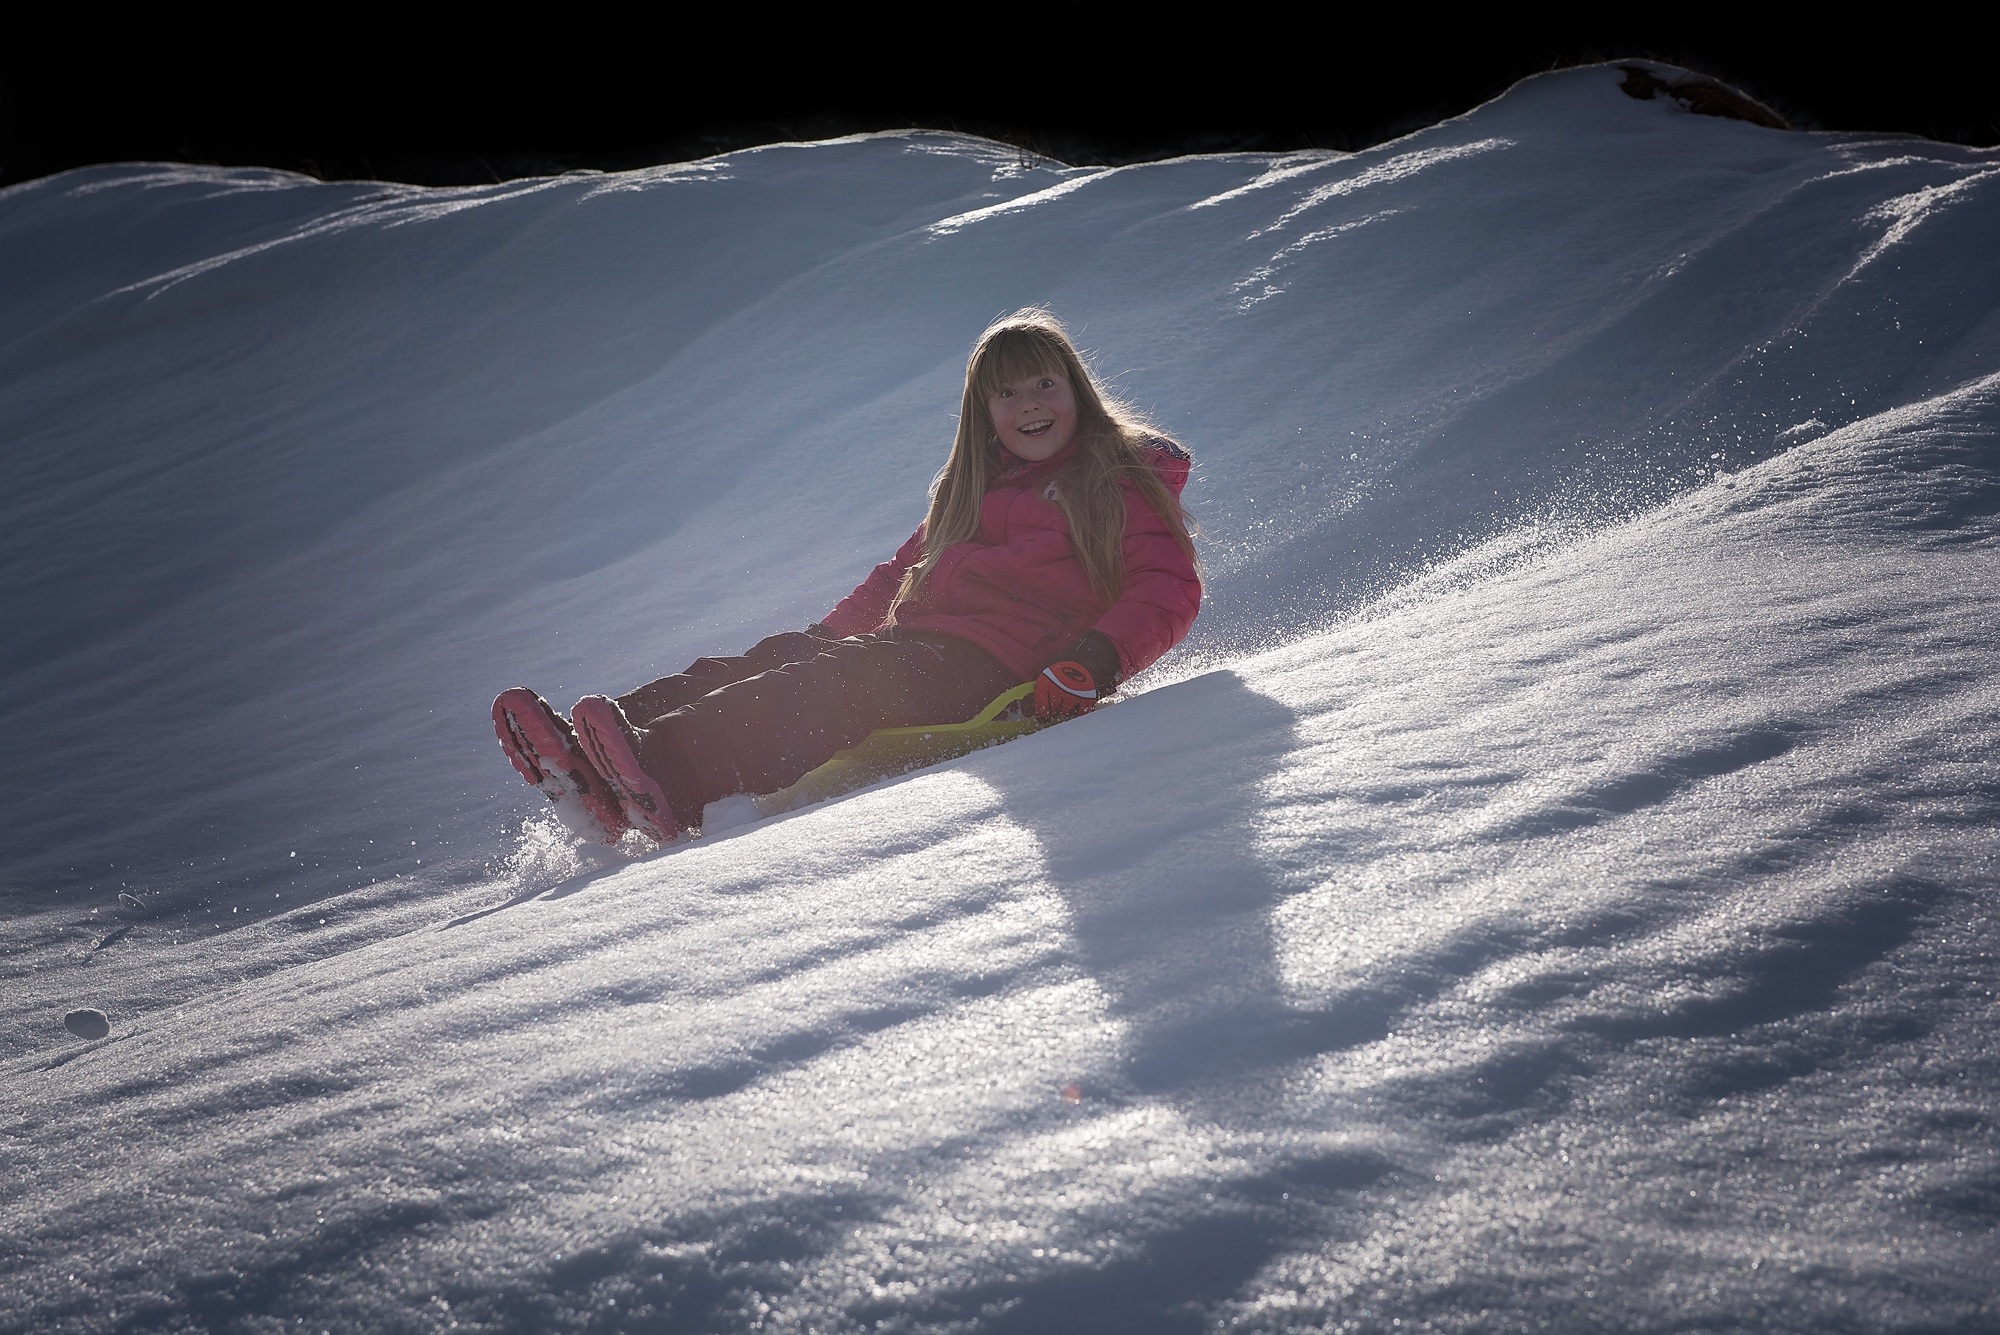
nature, person, mountain, snow, winter, weather, human, snowboard, extreme sport, skiing, lighting, sports equipment, winter sport, sports, downhill, ski, snowboarding, bob, out, piste, in motion, slip, fresh air, ski equipment, ride on, atmosphere of earth, geological phenomenon